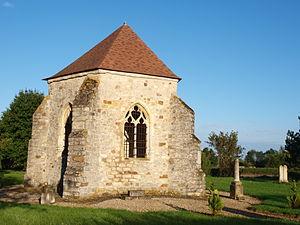
Chapelle et vieux cimetière de Gisy-les-Nobles (Yonne, France)
Gisy-les-Nobles est une commune française située dans le département de l'Yonne en région Bourgogne-Franche-Comté.